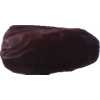
Label: dates